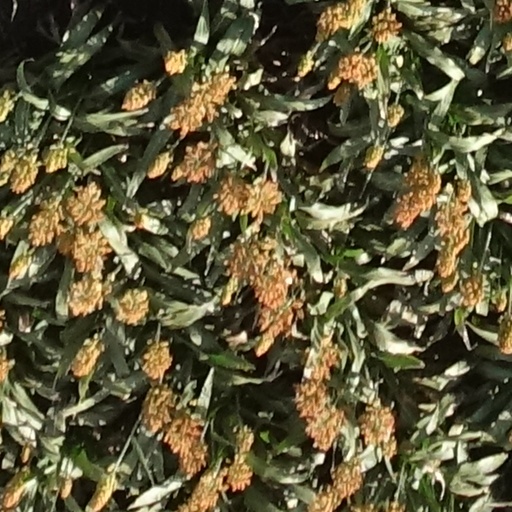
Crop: sorghum